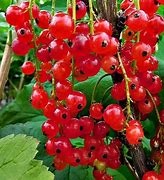
Label: redcurrant